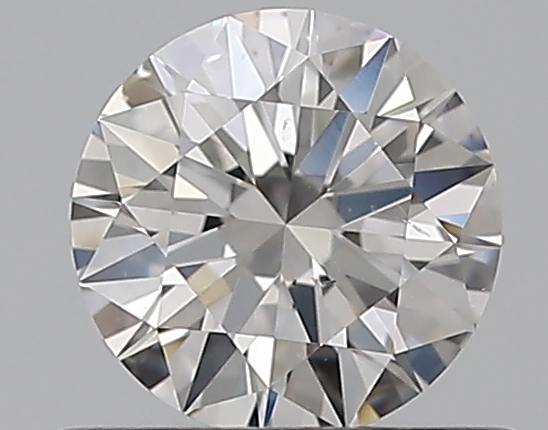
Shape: round
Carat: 0.5
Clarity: VS2
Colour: E
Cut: EX
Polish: EX
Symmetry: EX
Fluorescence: N
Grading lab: GIA
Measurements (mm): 5.17 x 5.18 x 3.1